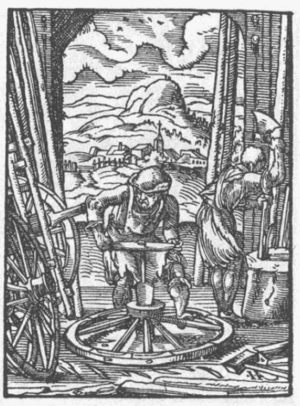
Karetmager
Hjulmand anno 1568.
En karetmager var en håndværker, der fremstillede vogne og hjul til kareter. Karetmagerne blev ofte kaldt hjulmænd.